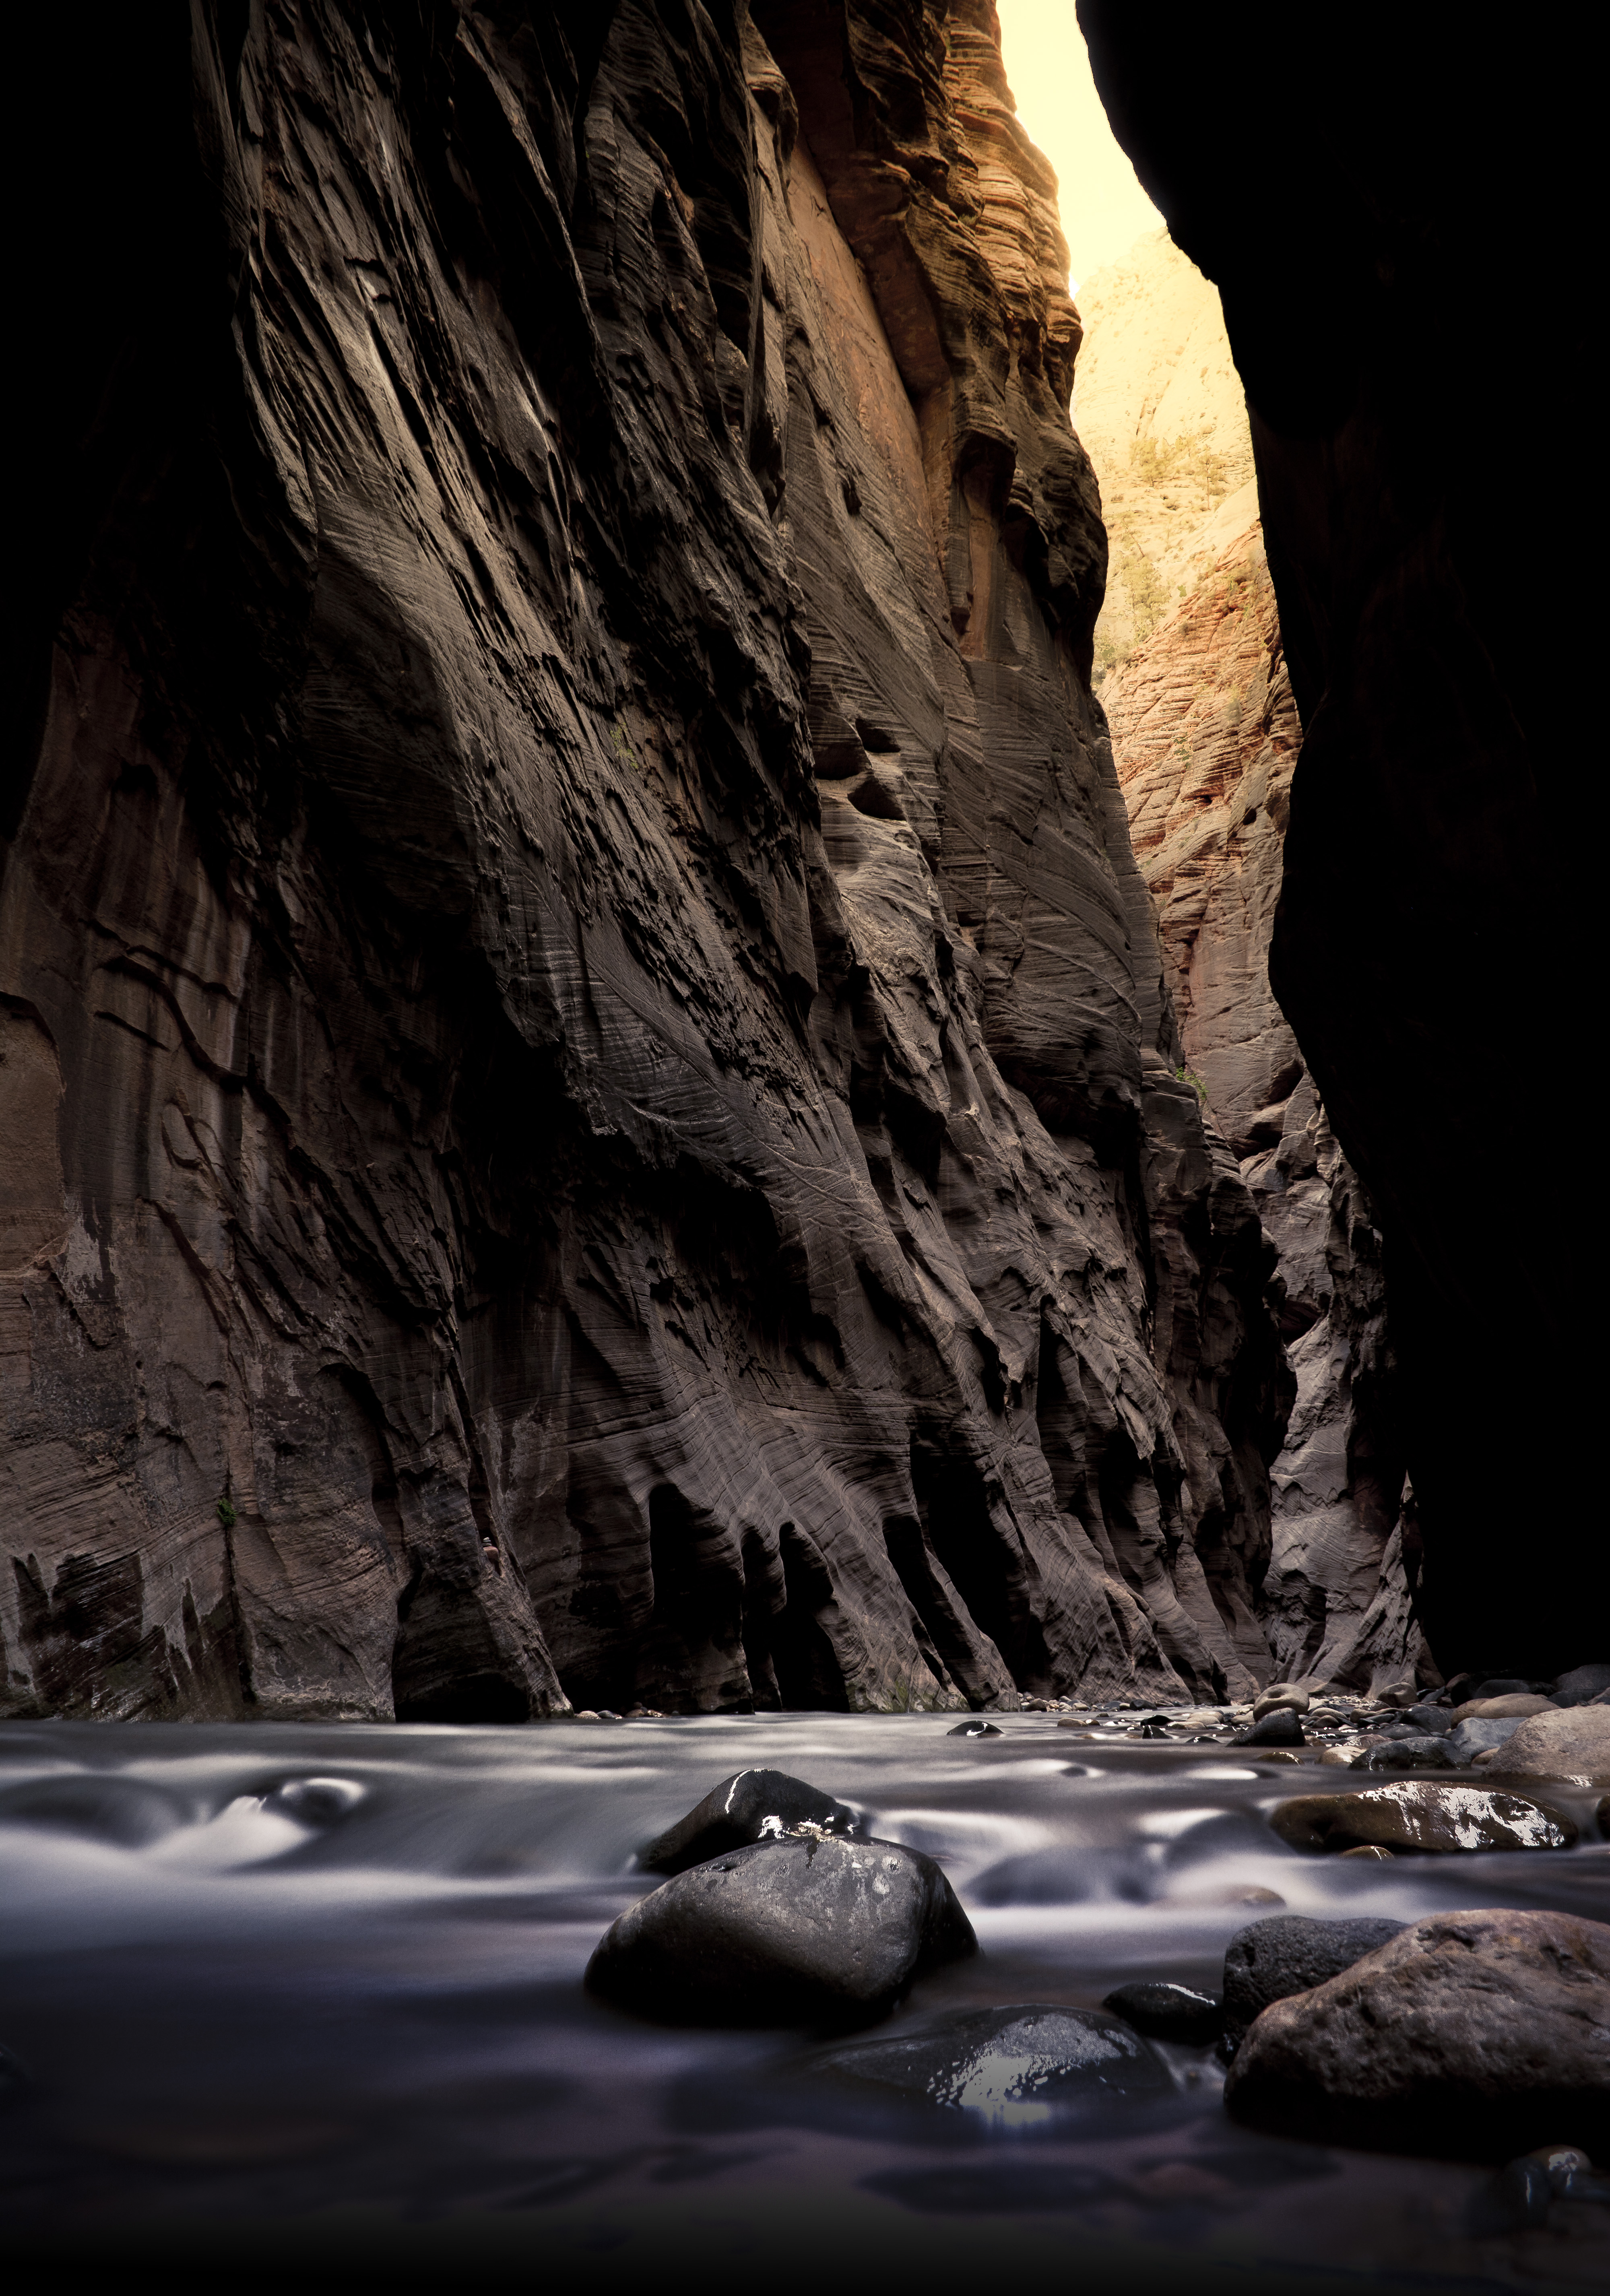
nature, rock, formation, cave, reflection, darkness, canyon, landform, sea cave, geographical feature